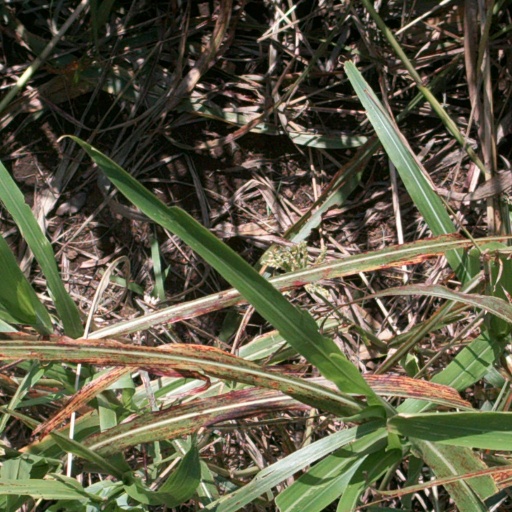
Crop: sorghum